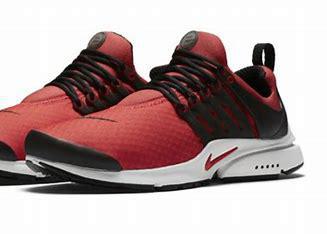
Brand: Nike
Model: Air Presto Essential